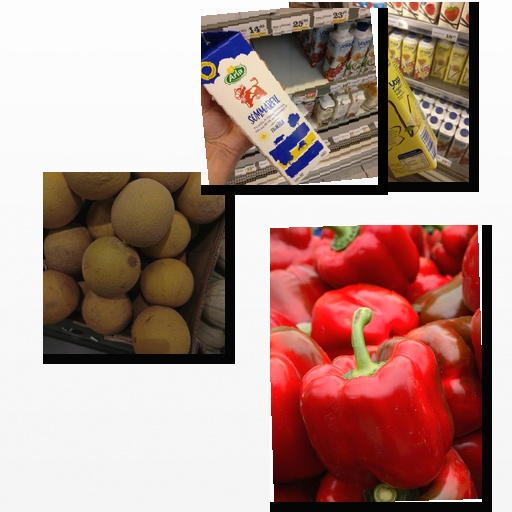
Food items: sour_milk, vanilla_yoghurt, melon, bell_pepper